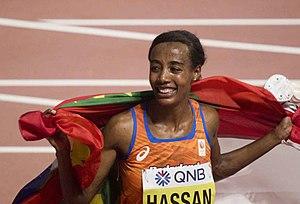
Sifan Hassan est une athlète éthiopienne naturalisée néerlandaise en 2013, spécialiste des courses de demi-fond et de fond.